List of liberal theorists

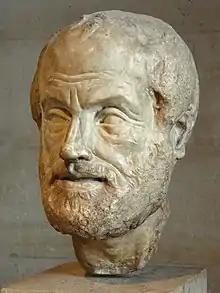
Aristotle

Aristotle (Athens, 384–322 BC) is revered among political theorists for his seminal work "Politics". He made invaluable contributions to liberal theory through his observations on different forms of government and the nature of man.